Pilar Socorro

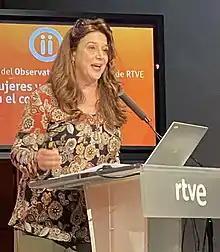

Pilar Socorro (born 14 May 1961) is a Venezuelan-born Spanish journalist known for her work on radio and television. She has spent most of her career on Radiotelevisión Española (RTVE), both on Radio Nacional de España (RNE) and on Televisión Española (TVE).